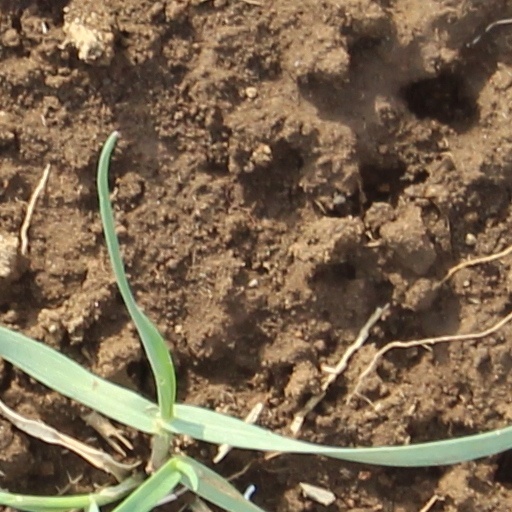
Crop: wheat